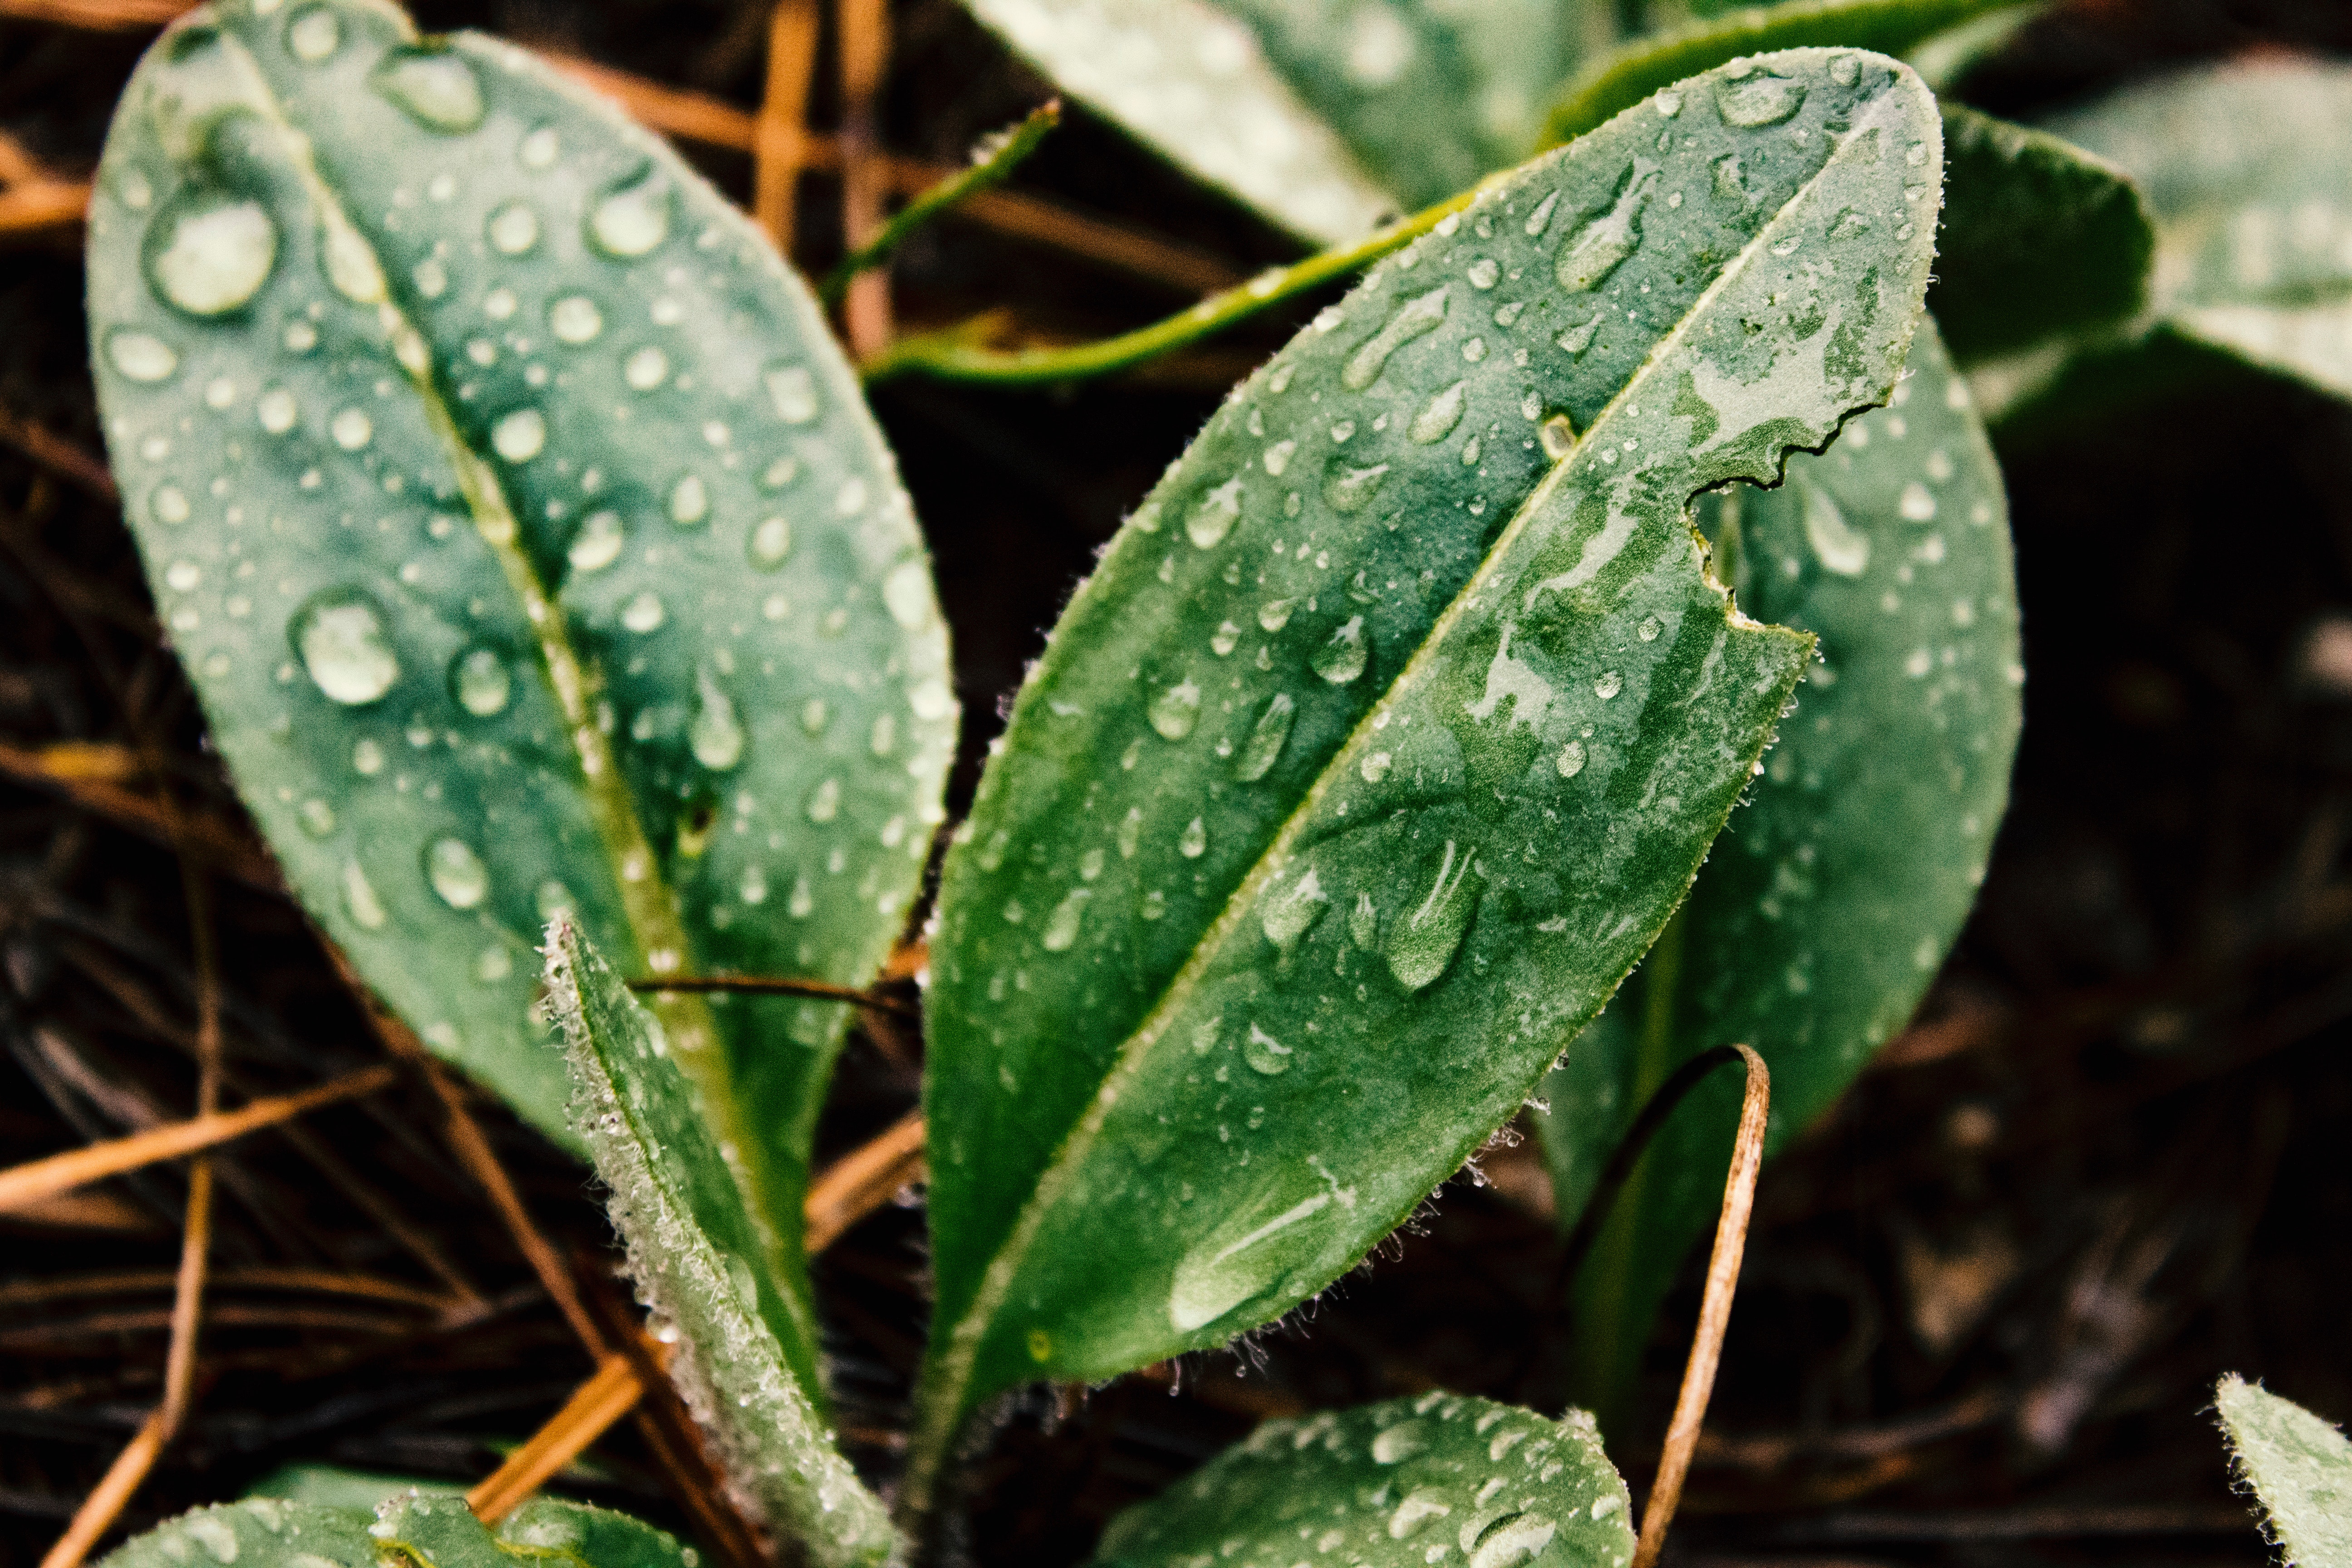
leaf, flower, water, plant, terrestrial plant, flowering plant, plant pathology, dew, moisture